Answer in natural language. How many Chairs are visible in the scene? Choose between the following options: 2, 0, 1, 4 or 3
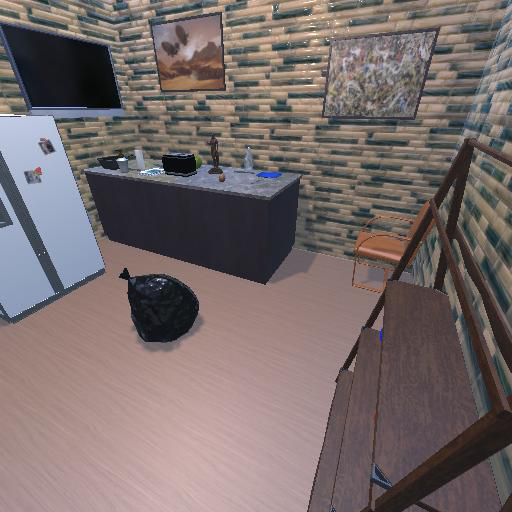
<answer>1</answer>